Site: brandenburg
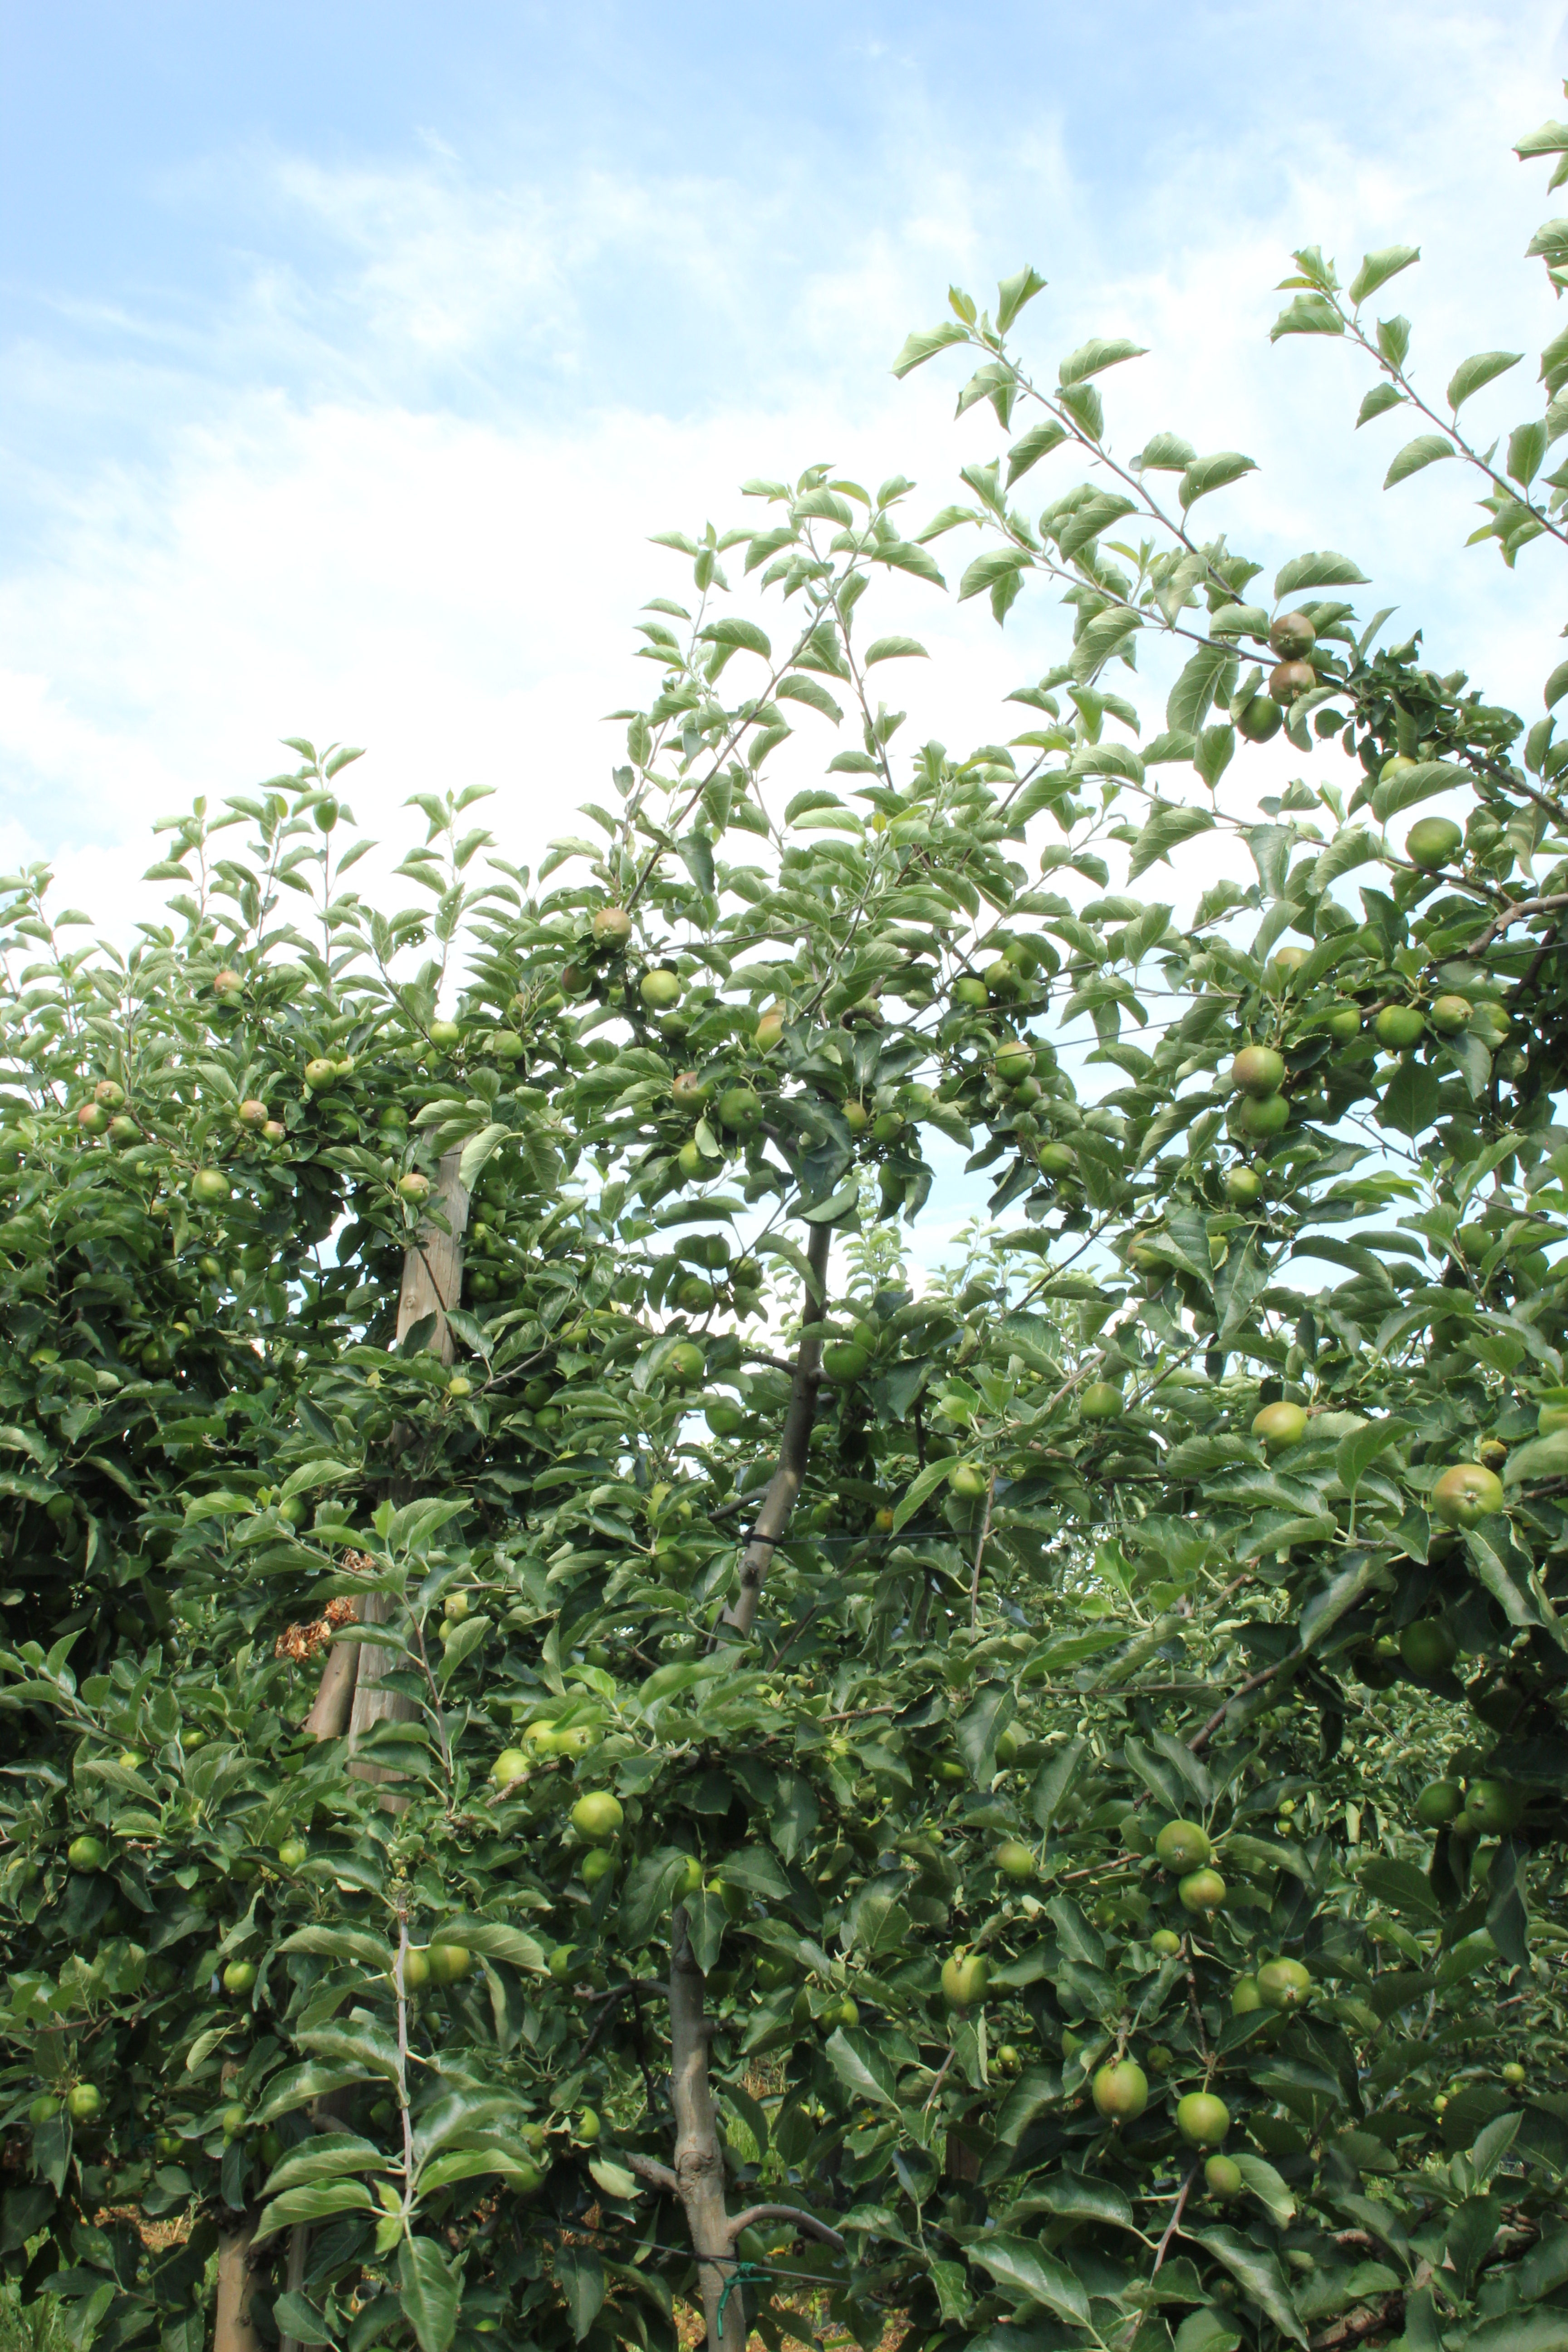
Growth stage (BBCH 74): Development of fruit